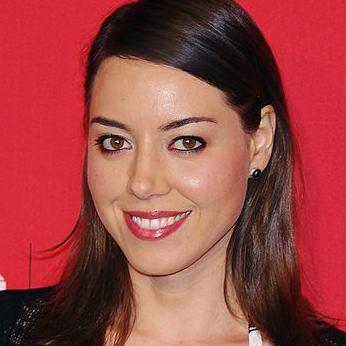
Age: 27